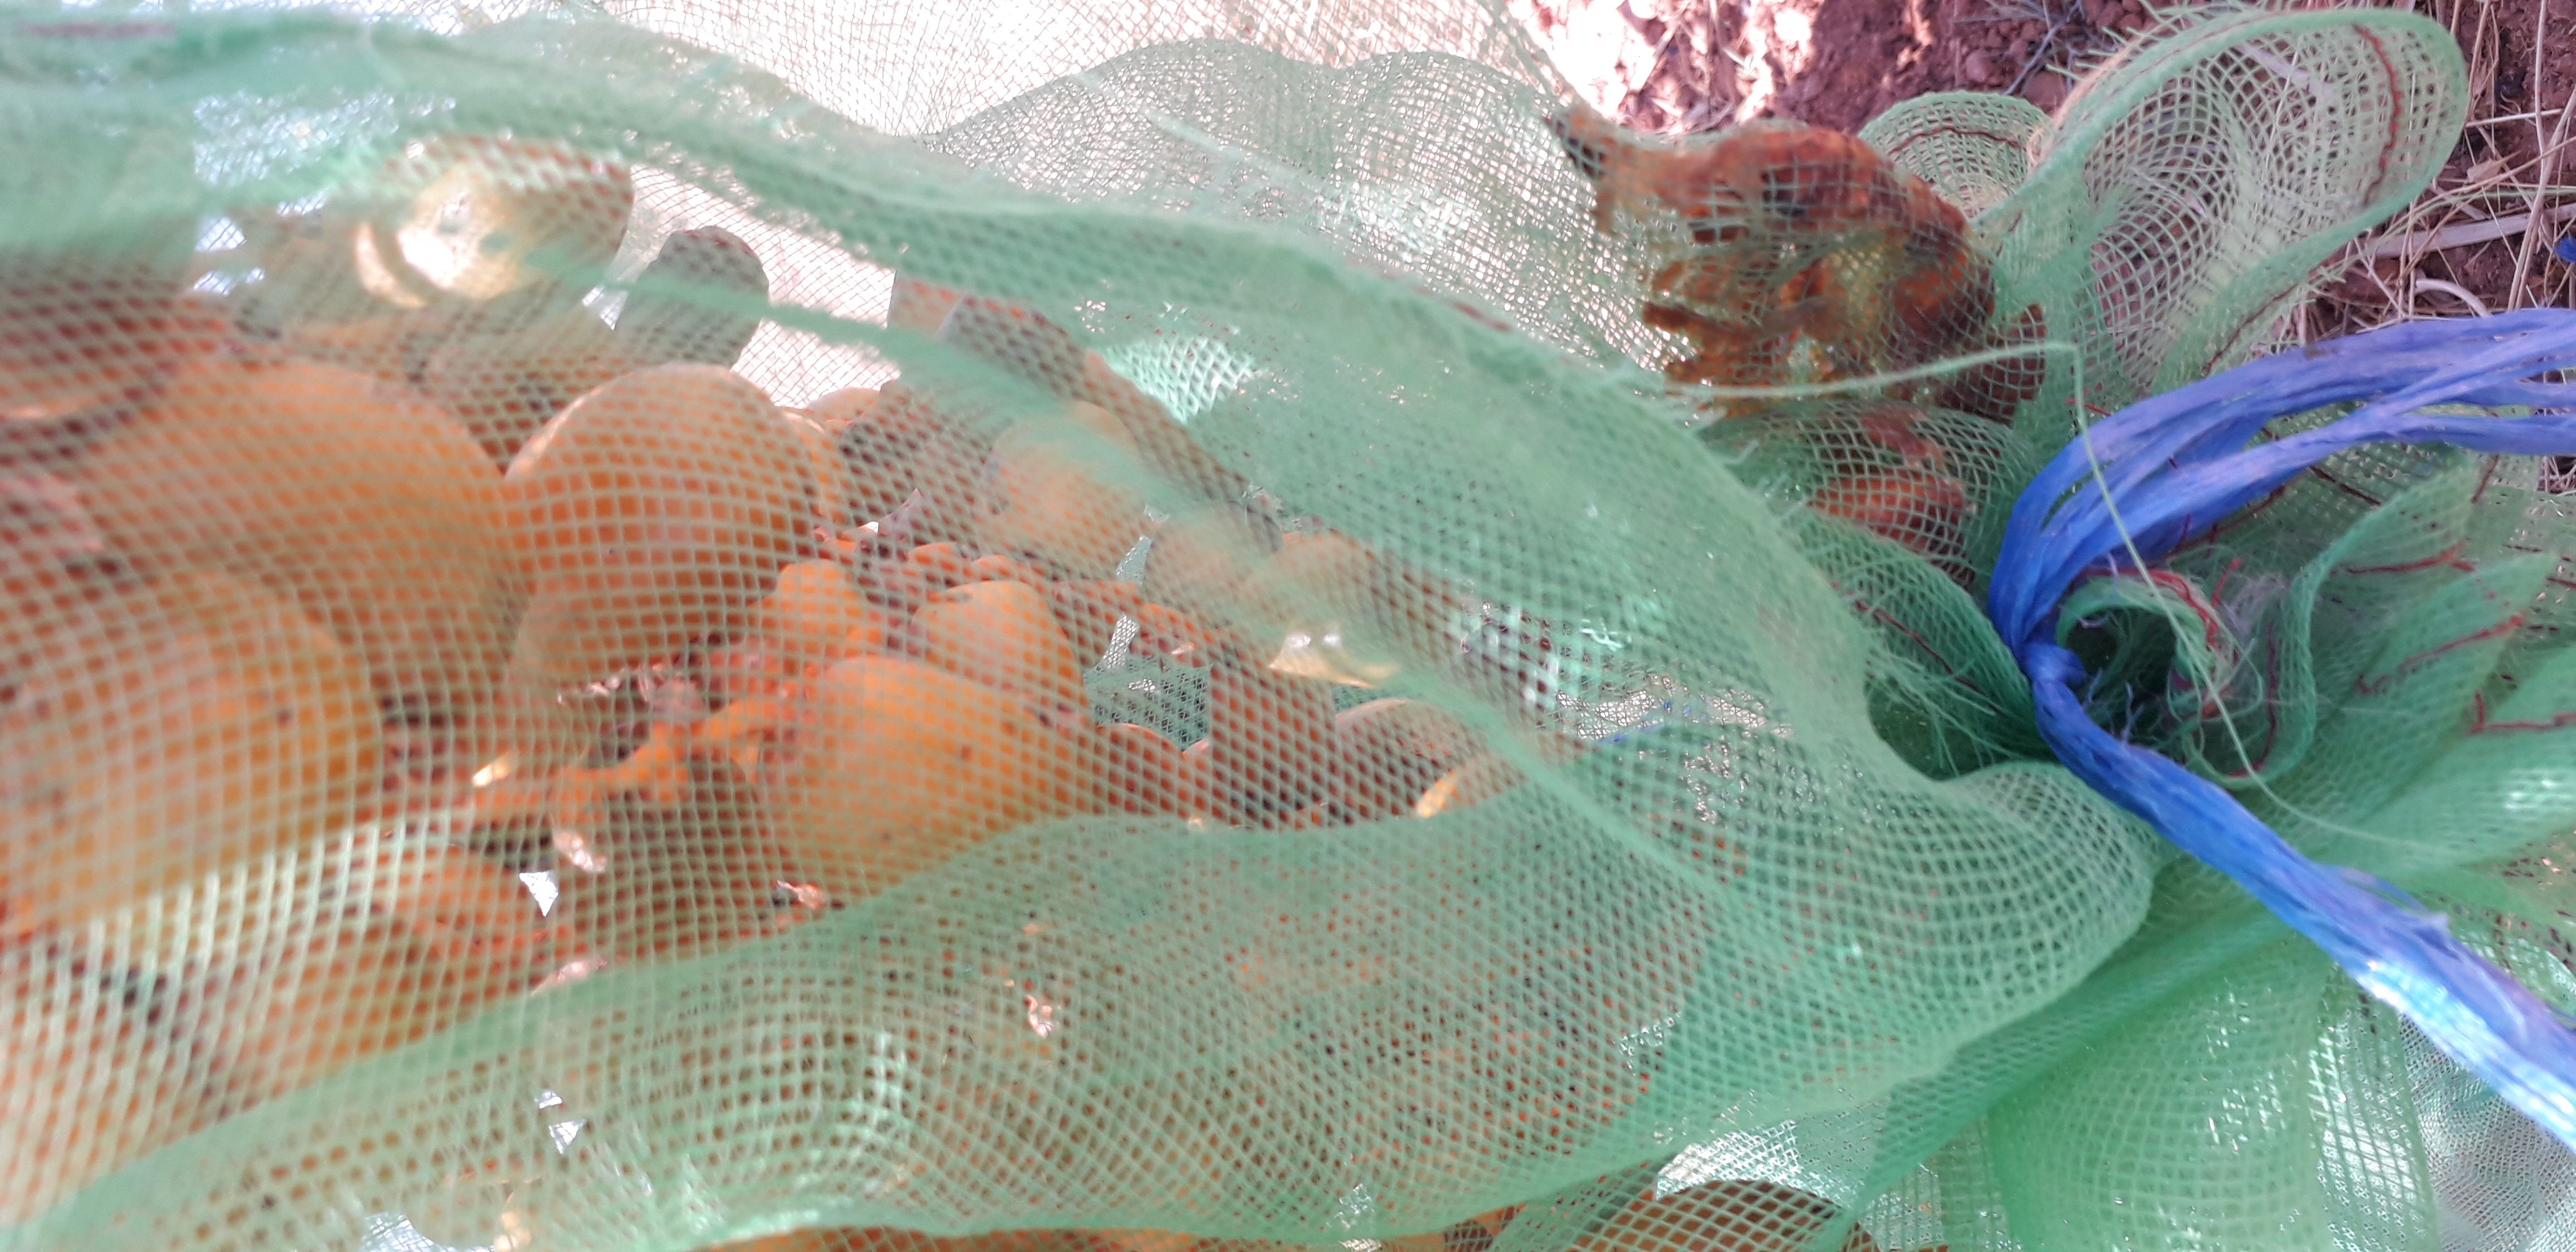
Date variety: Boufagous